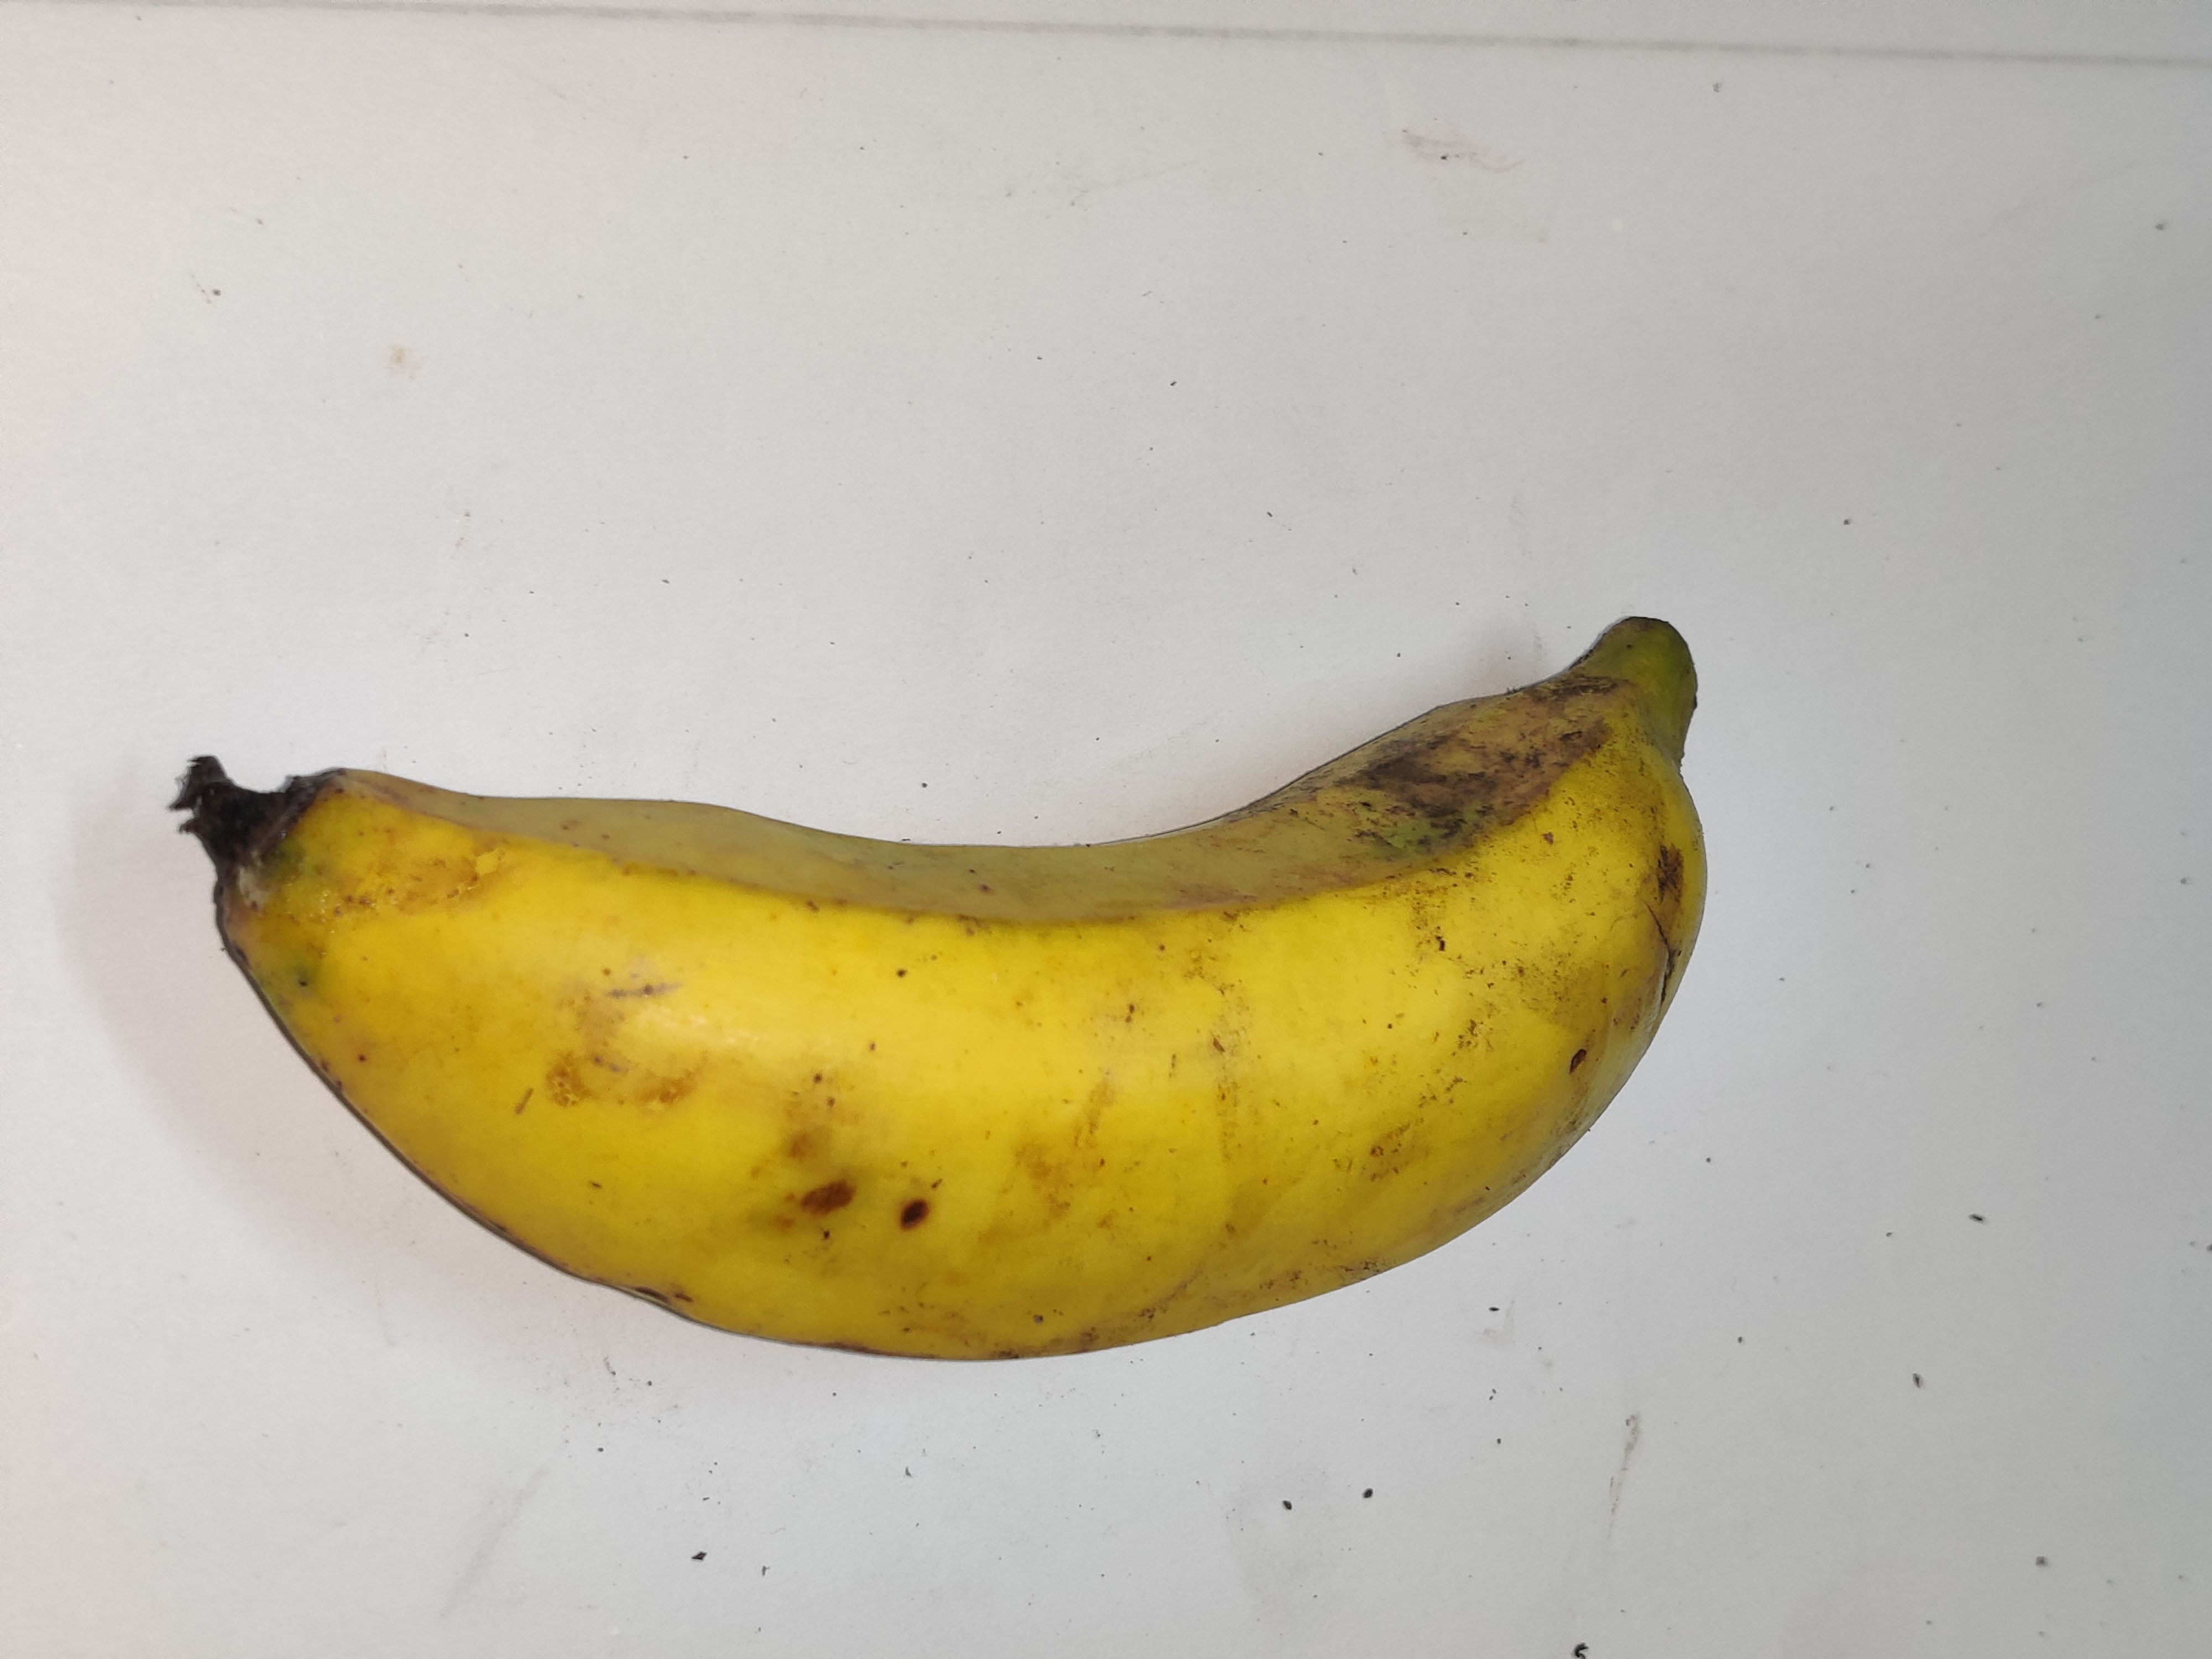
Fruit: banana
Grade: 2nd-grade